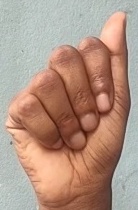
ASL sign: A